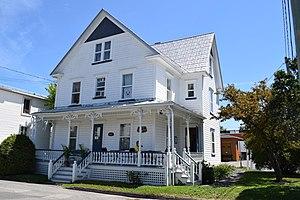
Maison J.-Arcade-Vachon, sise au 383 avenue de la Coopérative à Sainte-Marie, Quebec
La compagnie Vachon appartient à Canada Bread. Elle fabrique des produits de boulangerie, notamment des petits gâteaux comme Jos Louis, May West et Ah Caramel !